Nikita Zotov

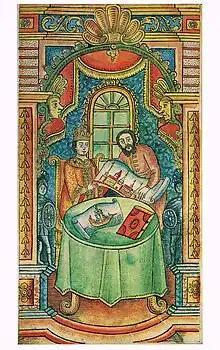
Nikita Zotov and Peter I

Tsar Alexis of Russia, father to Peter I, was married twice. His first wife, Maria Miloslavskaya, bore him Feodor, who would later become Tsar despite his frail health. Following Maria’s death, Alexis married Natalia Naryshkina, mother to Peter. Upon Alexis’s death in 1676, Feodor ascended the throne, and his uncle Ivan Miloslavsky, previously exiled as the Governor of Astrakhan, returned to Moscow to serve as Chief Minister. The Miloslavsky family, having lost their influence due to Alexis’s remarriage, harbored animosity towards the Naryshkin family, which included Peter, Natalia, and Natalia’s foster father, Artamon Matveyev. Despite attempts by Miloslavsky to arrest the Naryshkins, Feodor intervened, allowing only for Matveyev’s exile. Feodor permitted Peter and Natalia to live in private apartments within the Kremlin, despite the political unrest.